Plymouth and Middleborough Railroad

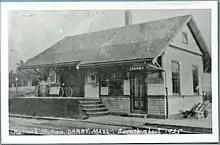
A black-and-white postcard of a small wooden railway station

The Plymouth and Middleborough Railroad was a railroad line between the towns of Middleborough and Plymouth, Massachusetts. It was in service from 1882 to 1939.